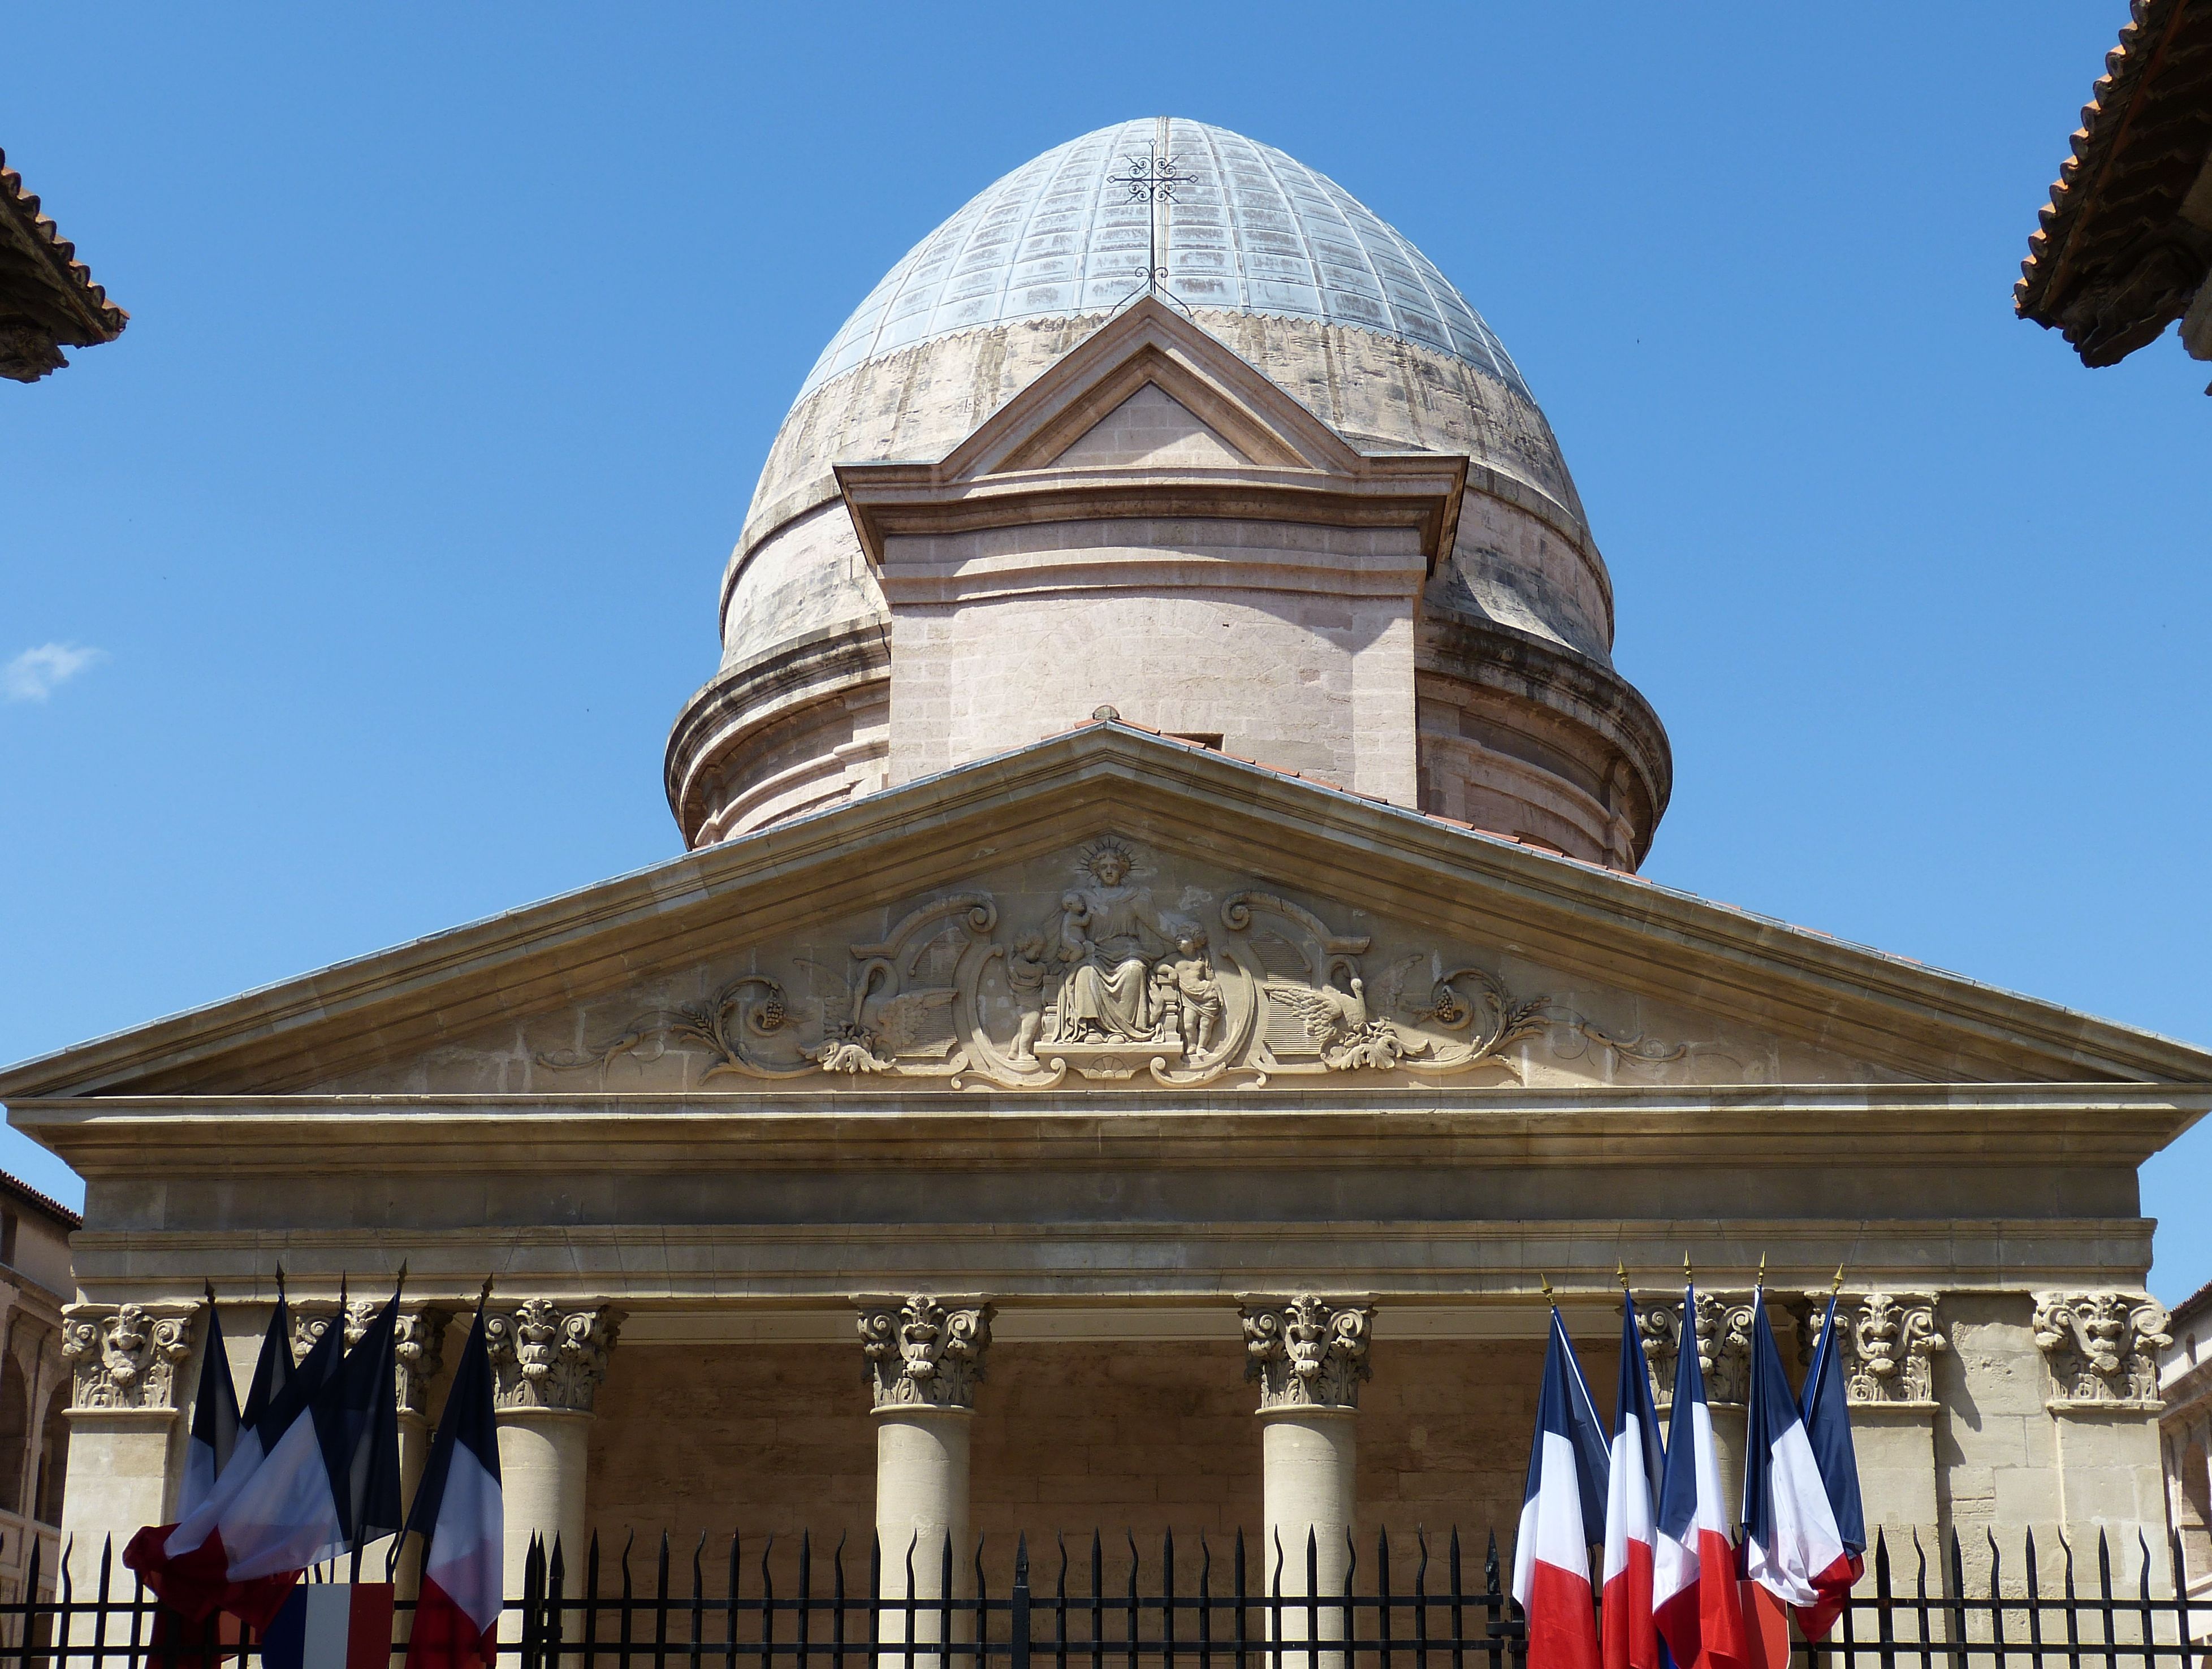
building, france, museum, landmark, facade, place of worship, old town, temple, shrine, synagogue, dome, marseille, historically, charite, historic site